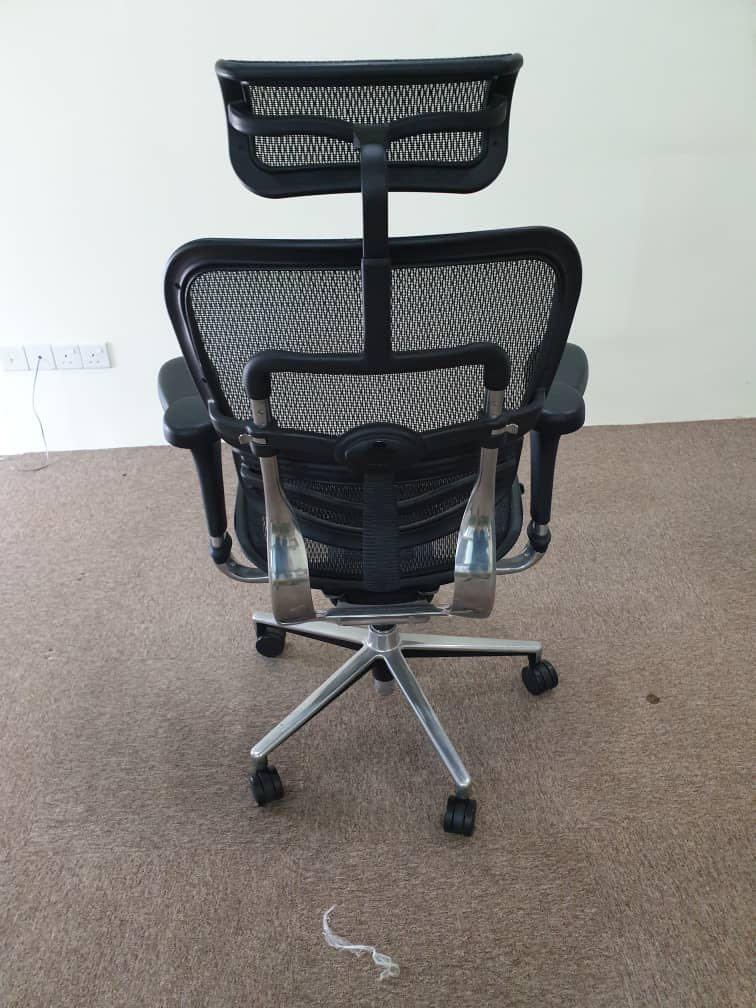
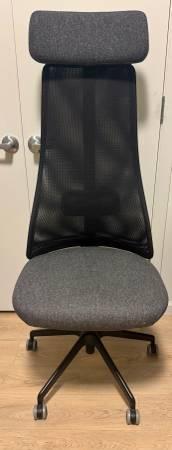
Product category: items_chair
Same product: no